Joe Morrissey

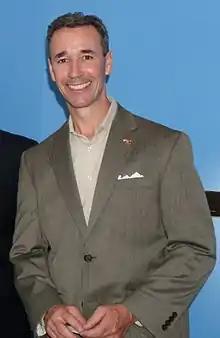
Morrissey in 2010

Joseph Dee Morrissey (born September 23, 1957) is an American politician, businessman, and former lawyer who won election to both chambers of the Virginia General Assembly from districts including Richmond or surrounding Henrico County, Virginia under various political affiliations. He represented Virginia's 16th Senate district from 2020 to 2024, having been elected during the 2019 election. He represented much of southern Richmond, as well as all of the cities of Petersburg and Hopewell and portions of Chesterfield, Dinwiddie and Prince George counties. He lost the 2023 Democratic primary for his district.